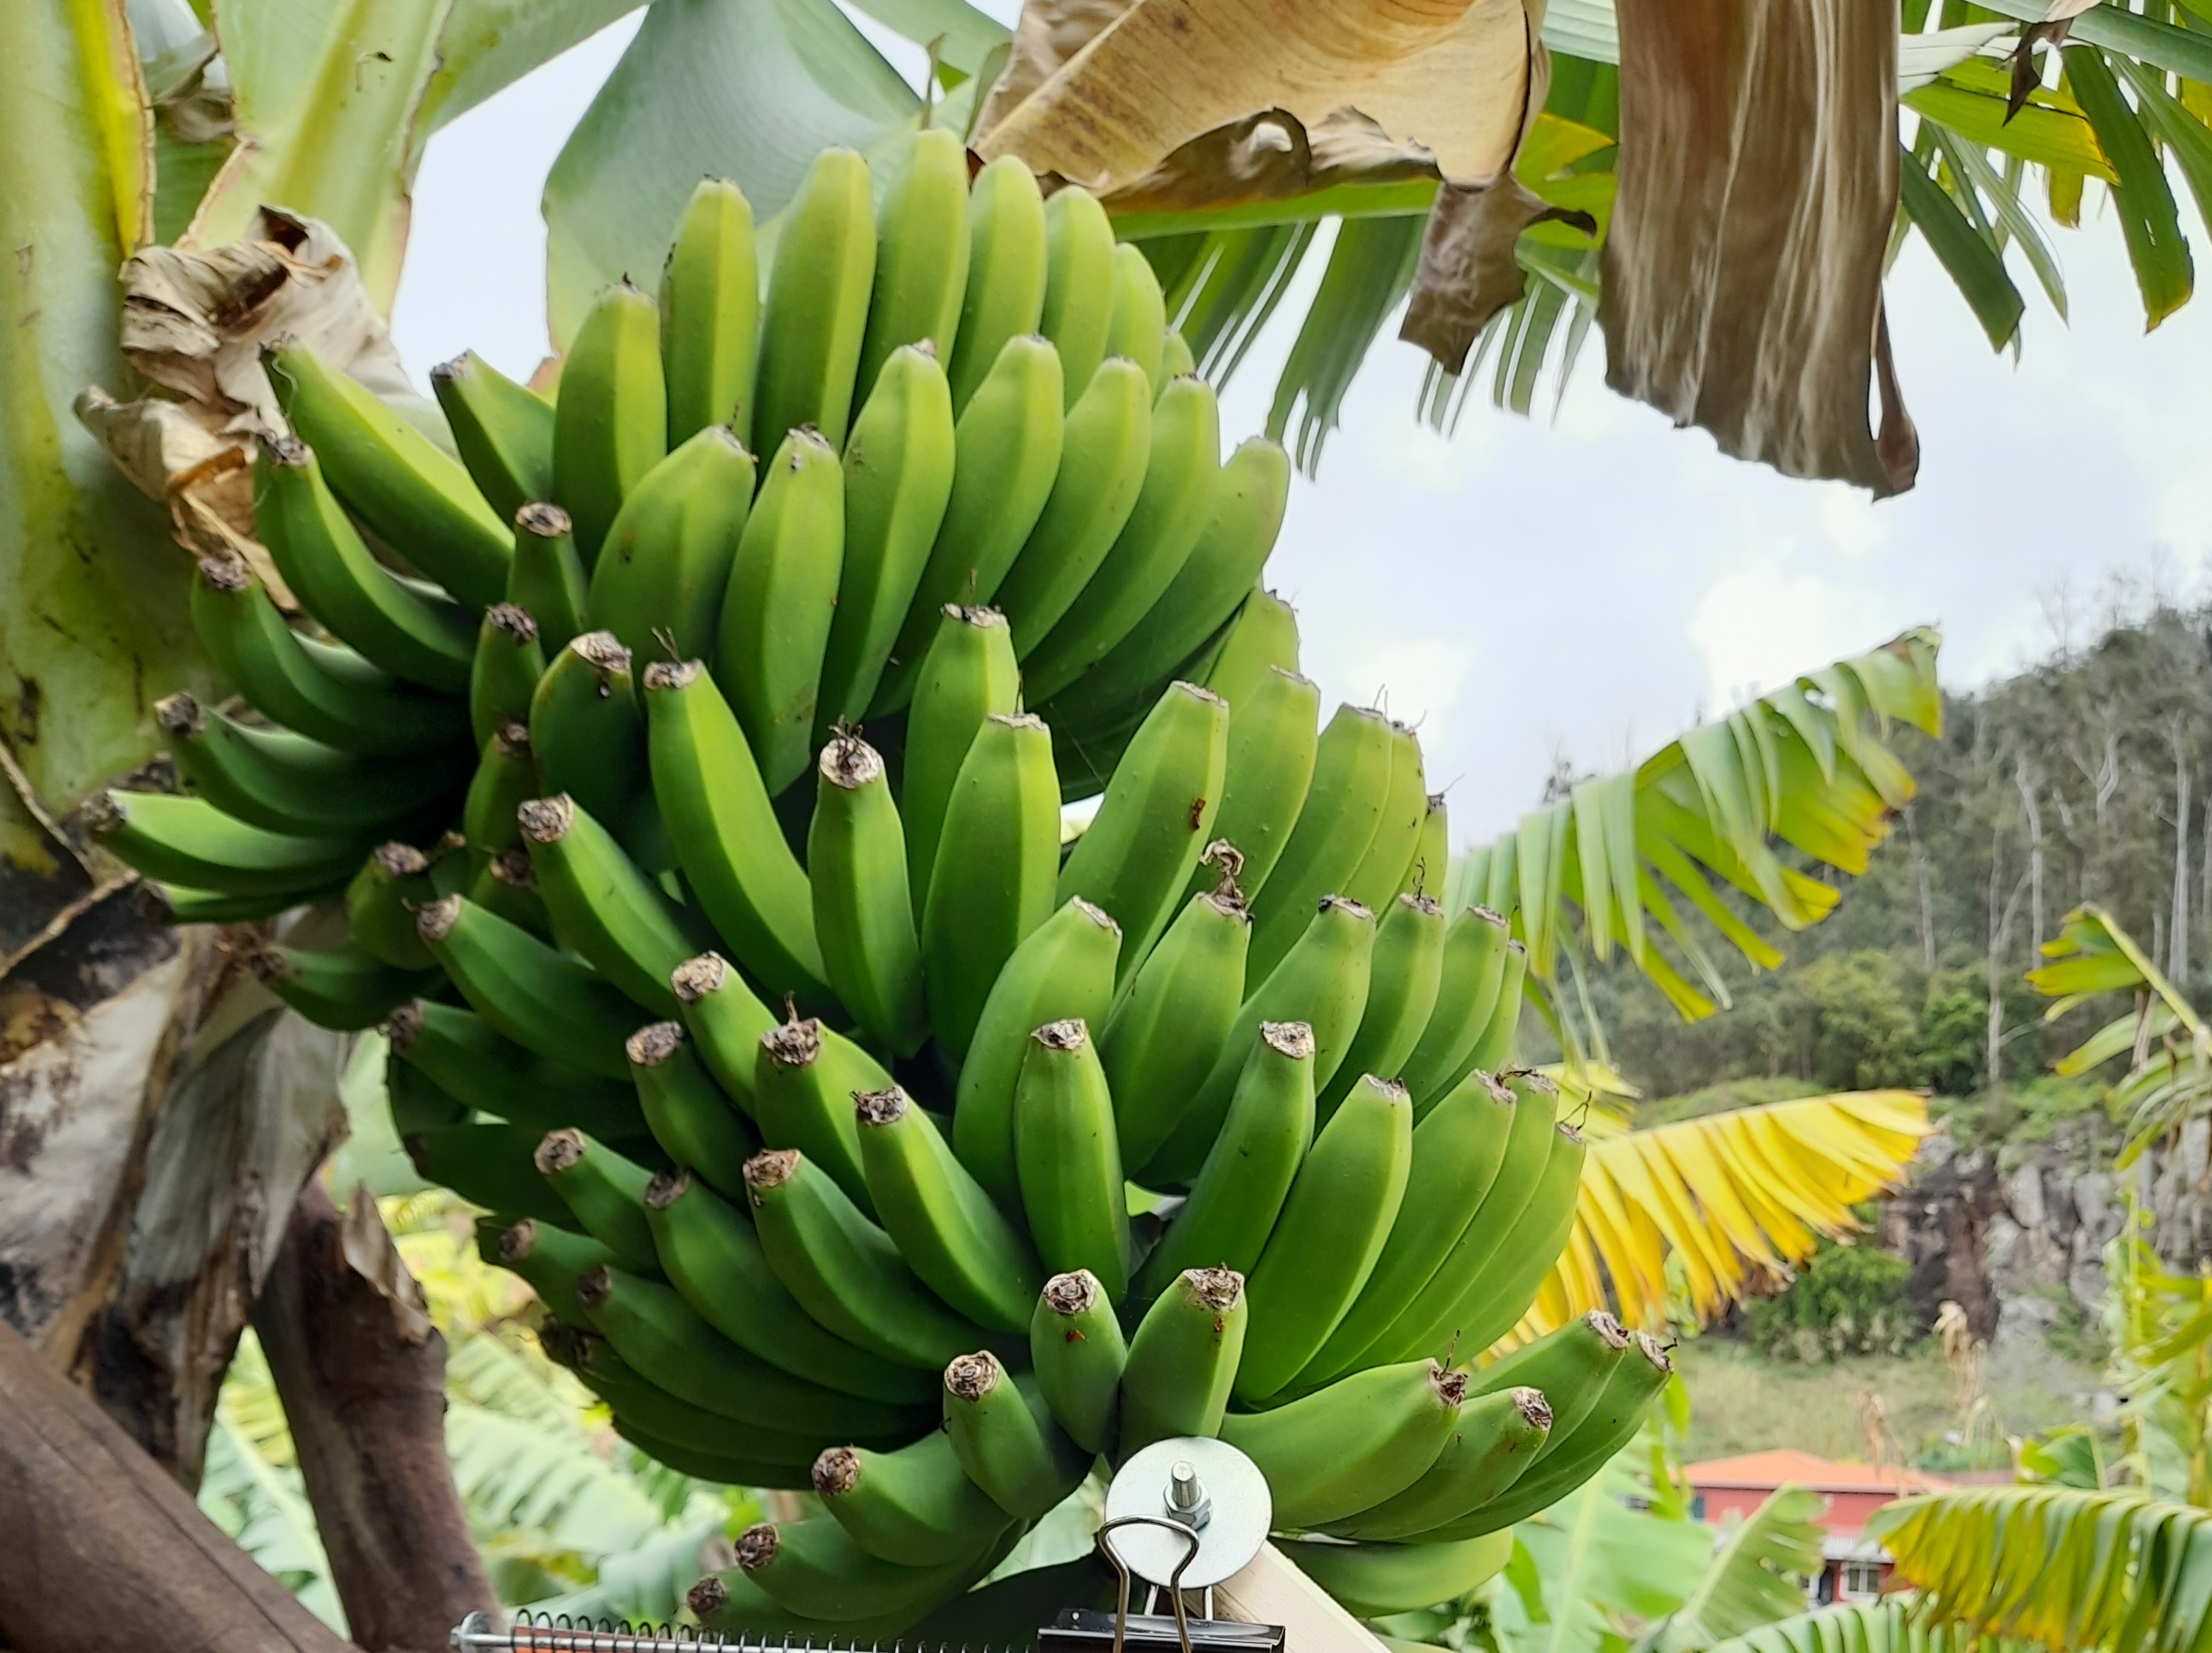
Label: Keep